Mewkledreamy

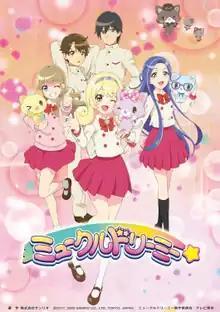
Anime key visual

is a character franchise created by Sanrio, illustrated by character designer Mayumi Yanagita. The franchise was officially launched in 2017.